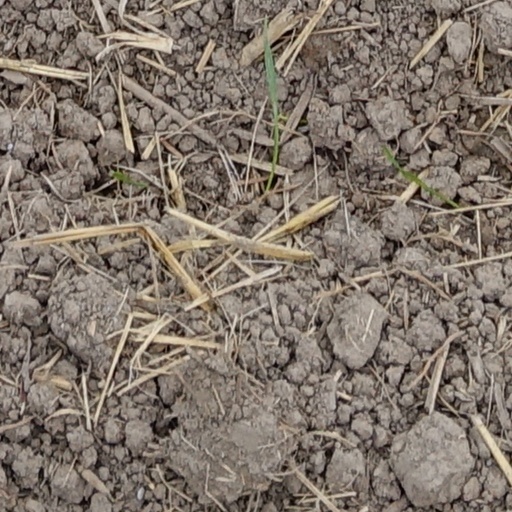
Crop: wheat